Sánchez Magallanes

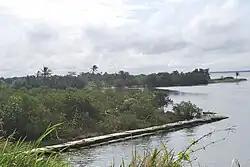
Vegetation on Gulf side of peninsula

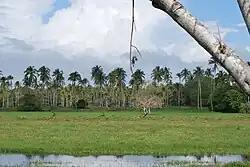
Wetlands just outside town

Sánchez Magallanes is located on a small peninsula which has the Gulf of Mexico on its north side and the Del Carmen Lagoon to its south. This strip of land is still called the Barra de Santa Anna. On the west it is attached to the mainland through a swampy area. The peninsula comes to a point on the east. The main road through the town comes to this point, which then connects to a bridge over a gap that connects the lagoon to the Gulf. The Del Carmen Lagoon is the inland body of water to which the center of town faces. It is one of several small lagoons which are separated only by narrow strips of land from the Gulf of Mexico. This water has tones of blue and green. Boats are available to rent for tours of the body of water or to visit nearby beaches. Rod and reel fishing is permitted. El Pajaral is a small island located near the town, which is a natural refuge for thousands of birds. It is about twenty minutes by boat to reach.